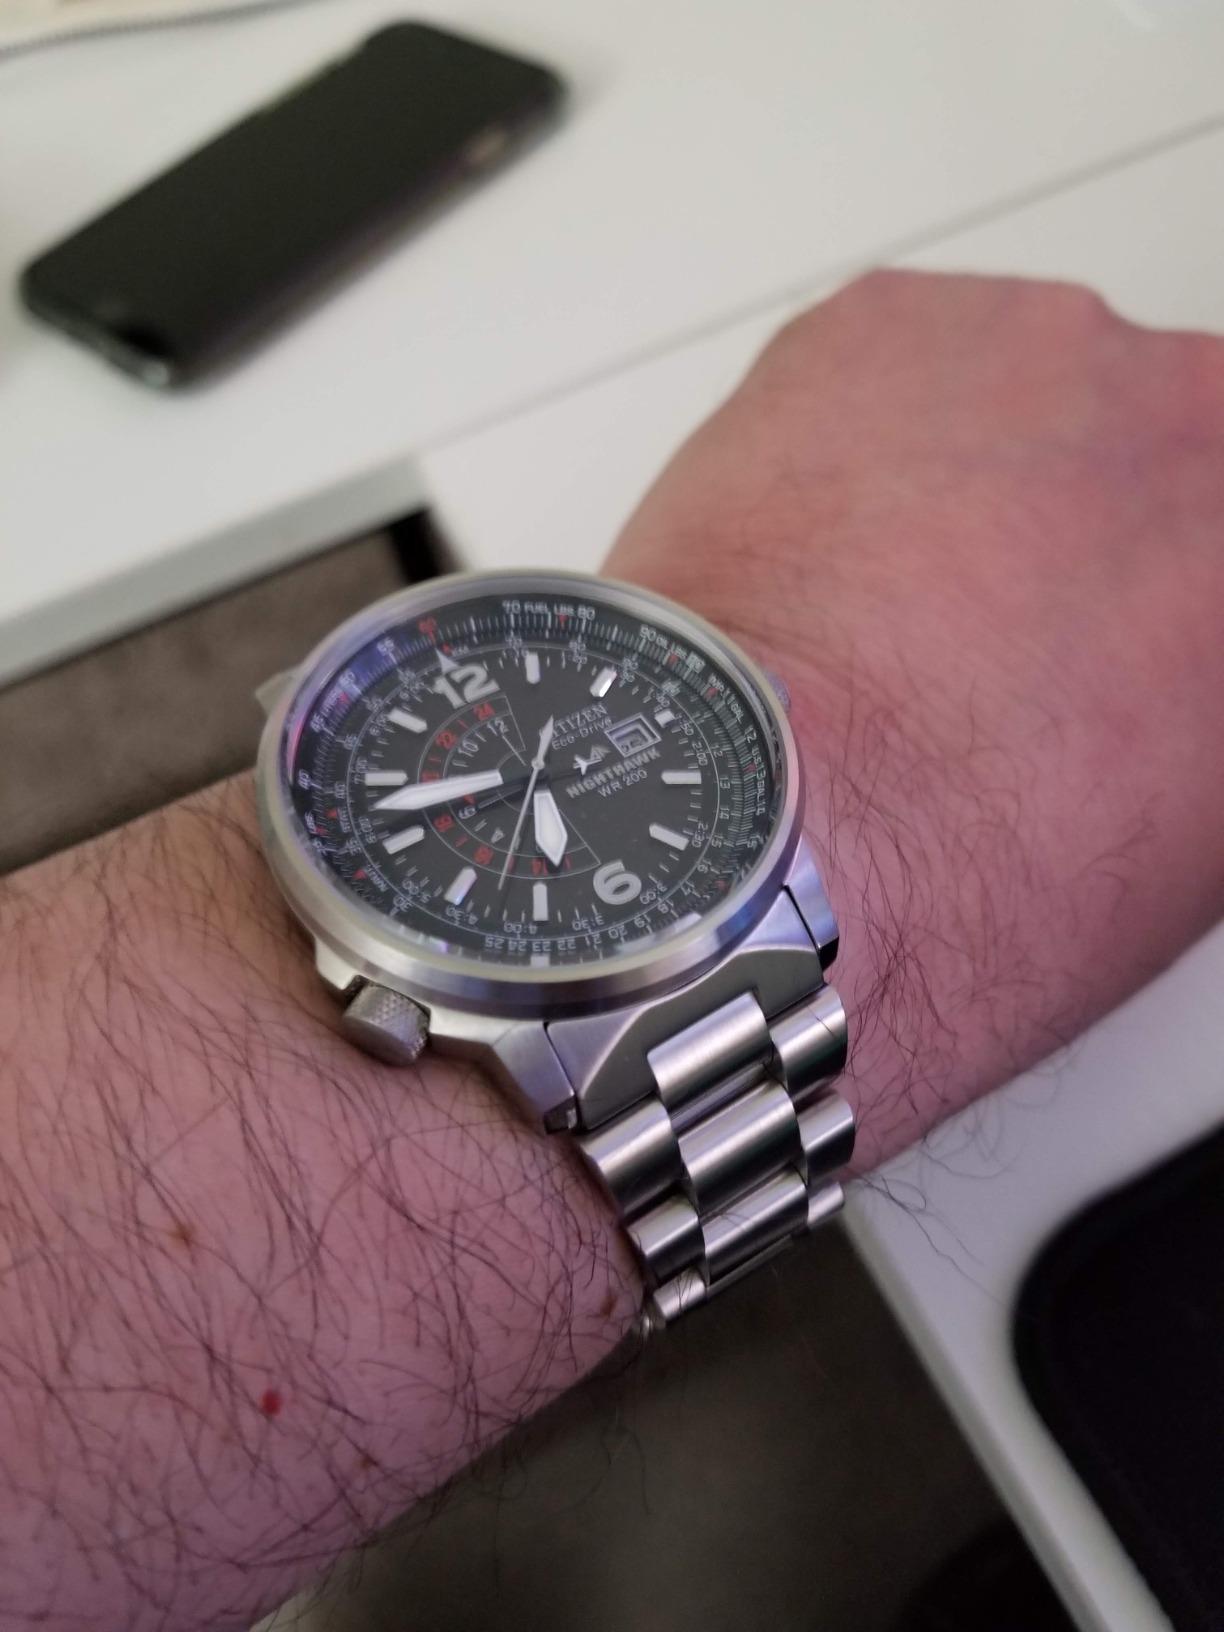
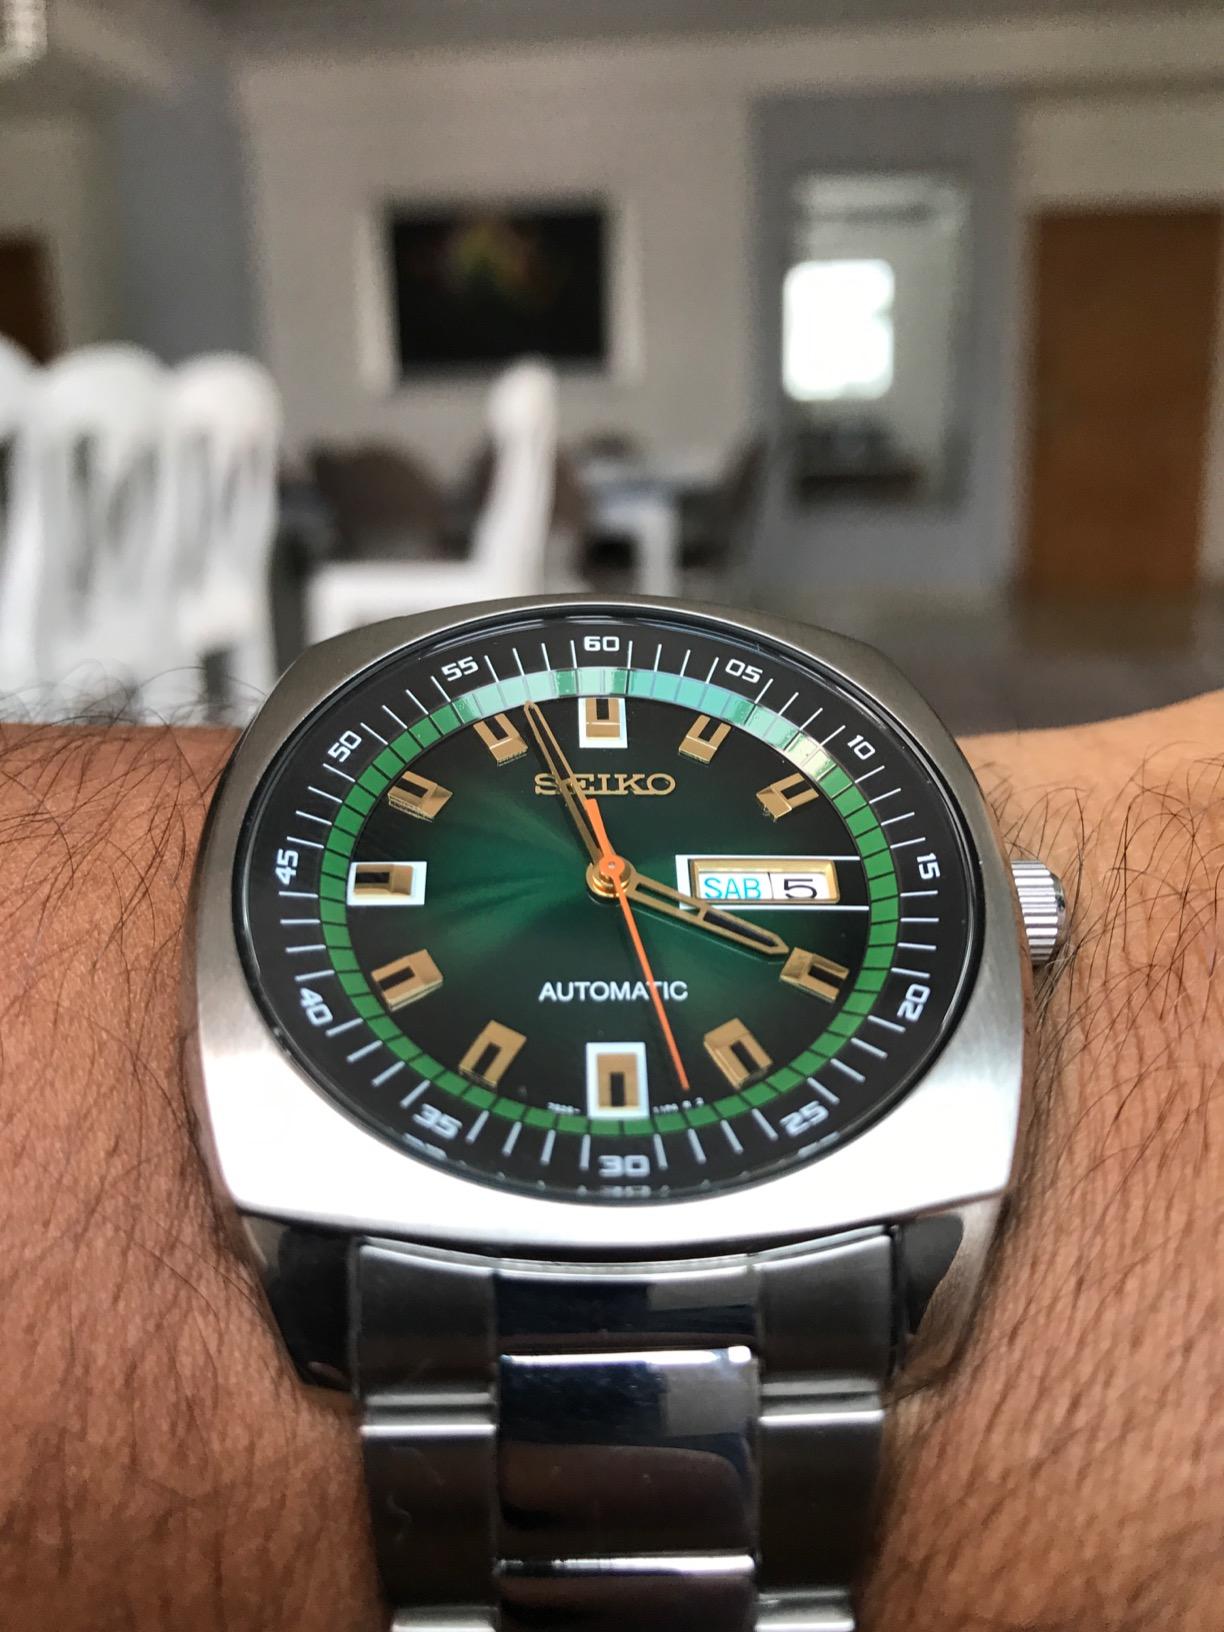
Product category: accessories_watch
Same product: no